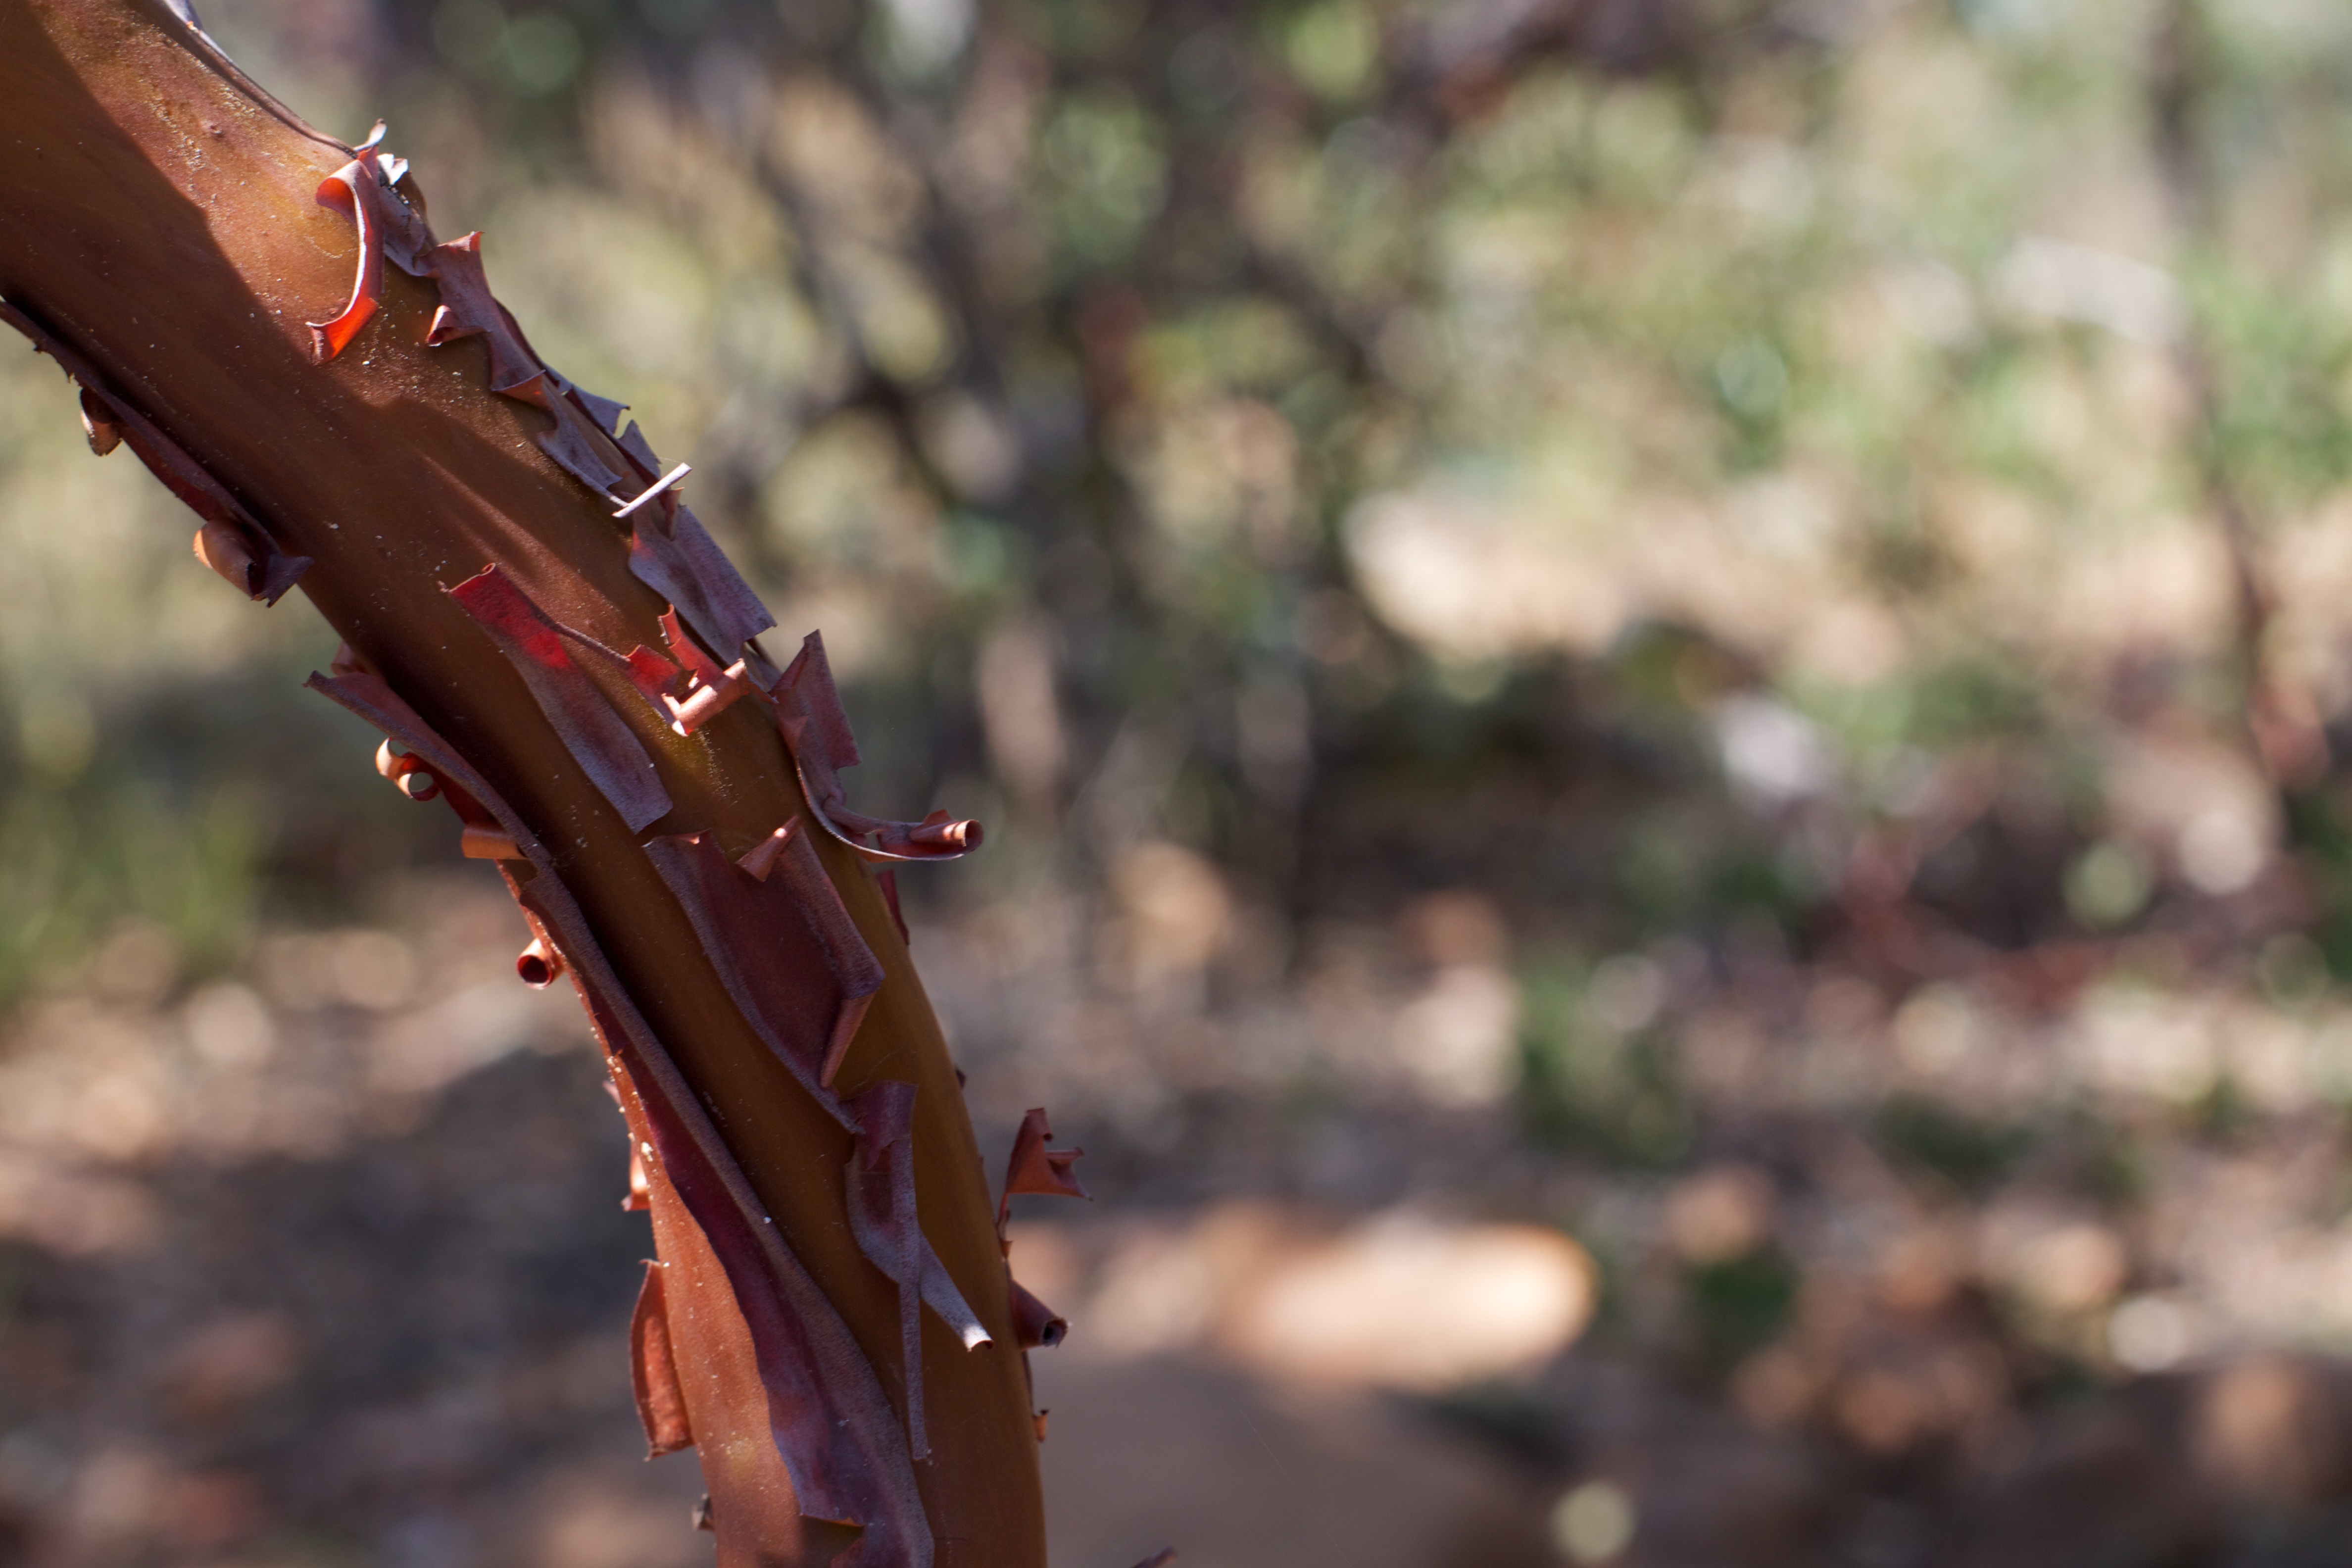
tree, nature, branch, plant, photography, leaf, flower, spring, produce, autumn, flora, season, close up, macro photography, woody plant